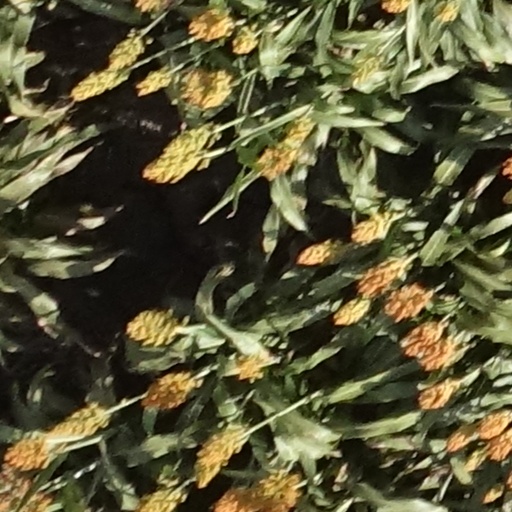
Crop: sorghum